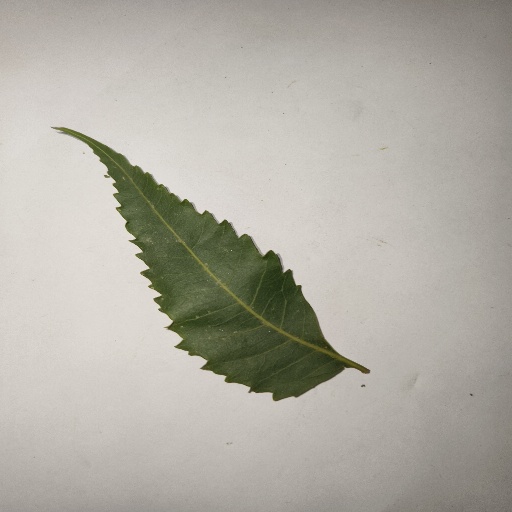
Species: Neem
Leaf condition: Healthy Leaf